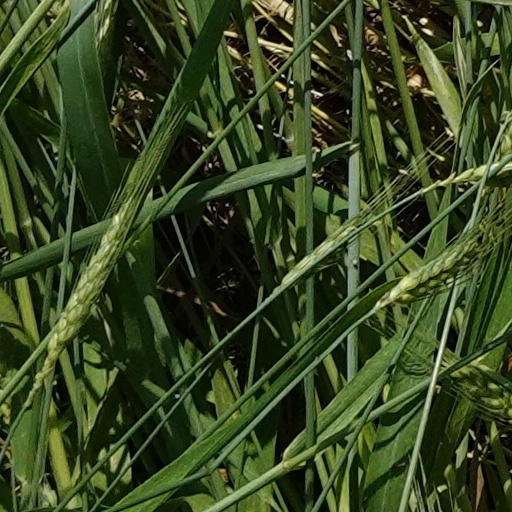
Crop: wheat